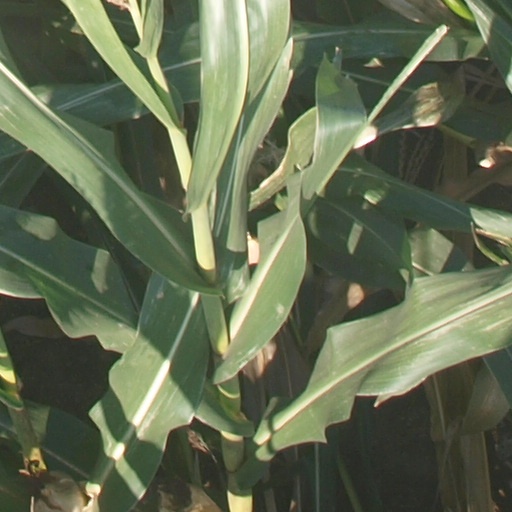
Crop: maize; corn